Electro-Voice RE20

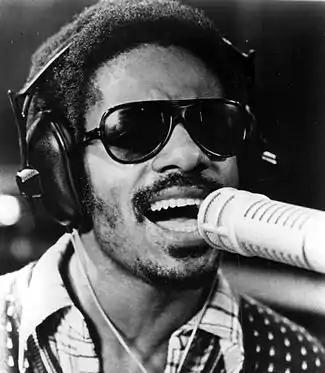
Stevie Wonder singing into an RE20 in 1973

The Electro-Voice RE20 is an American professional cardioid dynamic microphone, commonly used in broadcasting applications since 1968. Designed by Electro-Voice using the company's patented Variable-D technology and a large-diaphragm element, it has been described as an industry standard "iconic" microphone for its natural sound and its wide usage in radio, television and recording studios. In 2015, the RE20 was inducted into the TEC Awards Technology Hall of Fame.